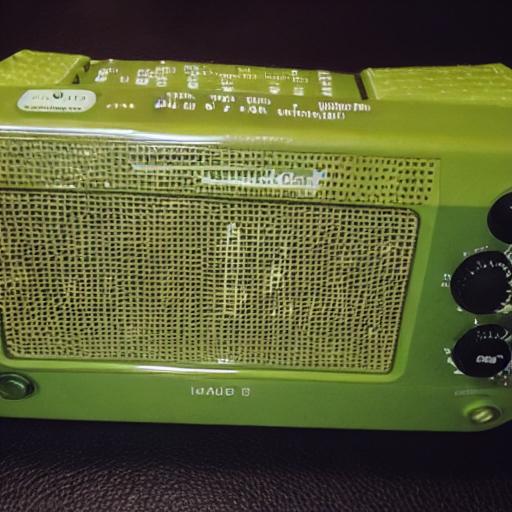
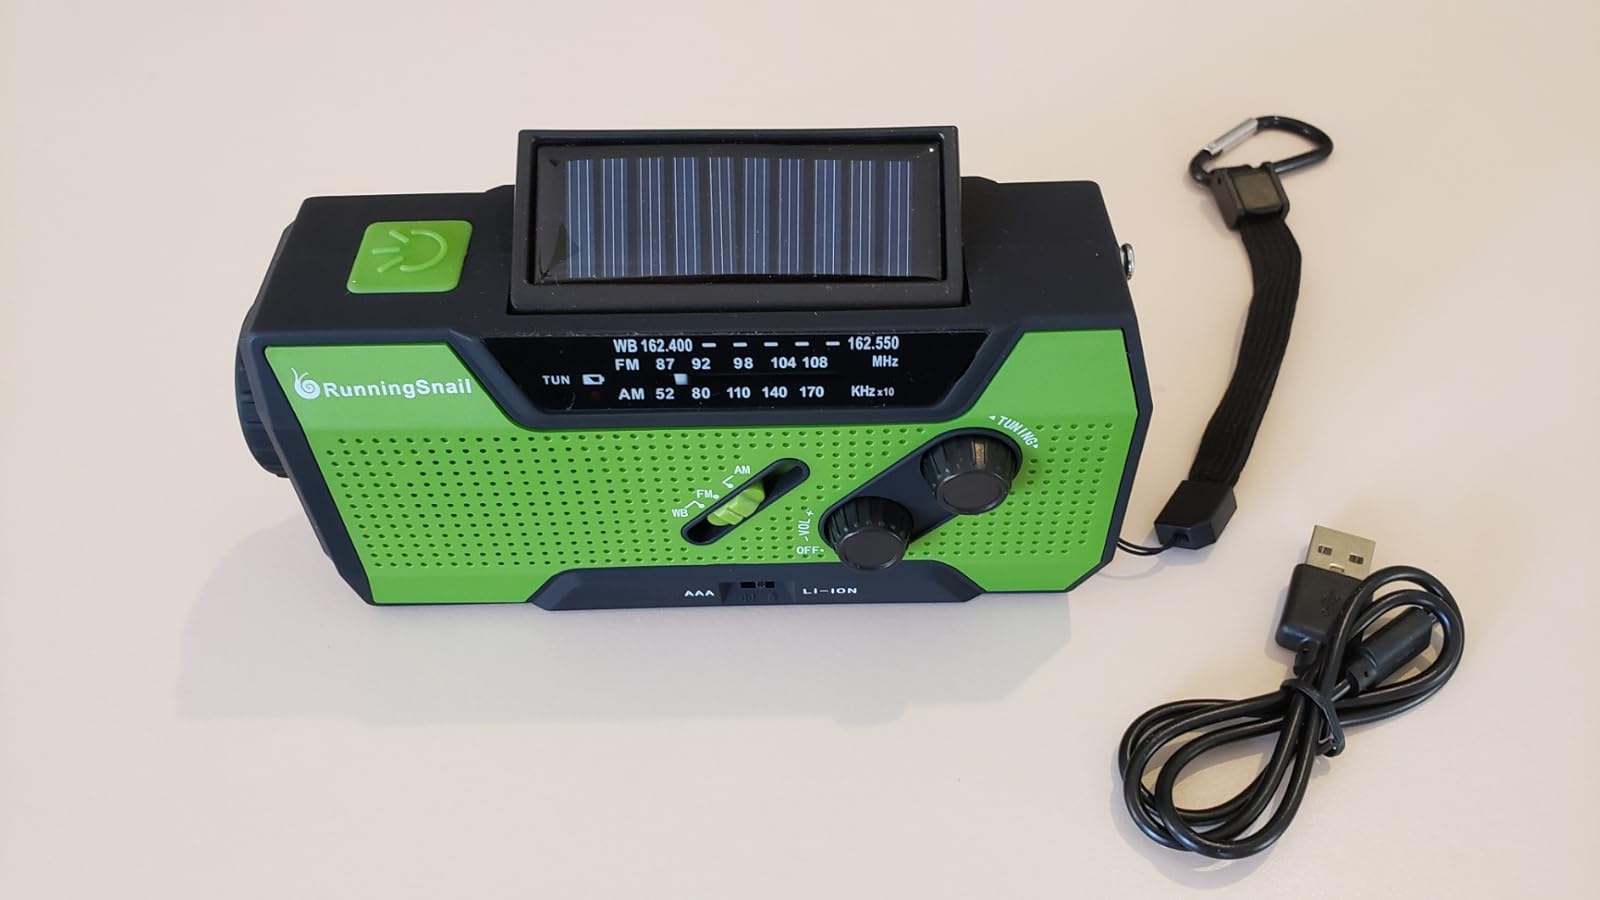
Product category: radio
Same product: no